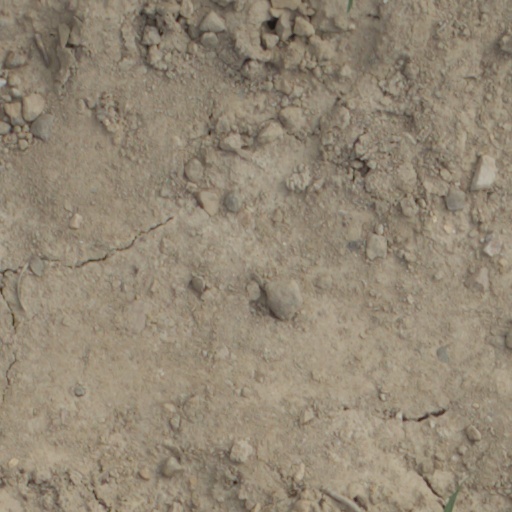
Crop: wheat